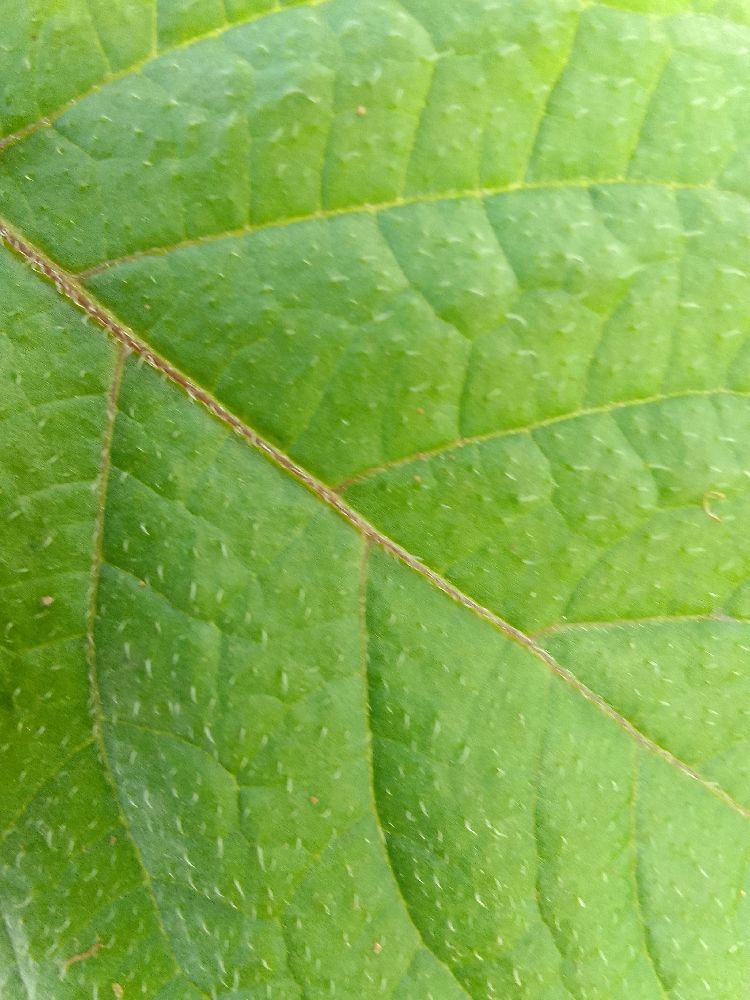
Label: Healthy